Executions in Warsaw's police district

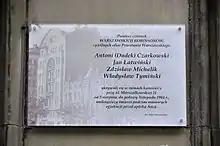
Plaque at 21/25 Marszałkowska Street commemorating four Robinson Crusoes of Warsaw who survived the execution at the "Anca" pharmacy

The executions in Warsaw's police district were mass executions of residents from Warsaw's Śródmieście and southern districts, carried out by the Germans during the Warsaw Uprising in the so-called in South Downtown.